Rupa Dance

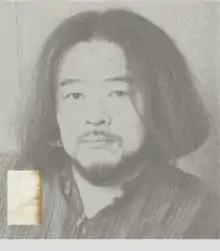
HE XUNTIAN

Rupa Dance "( 色之舞 )" is a work for piano and symphony orchestra,